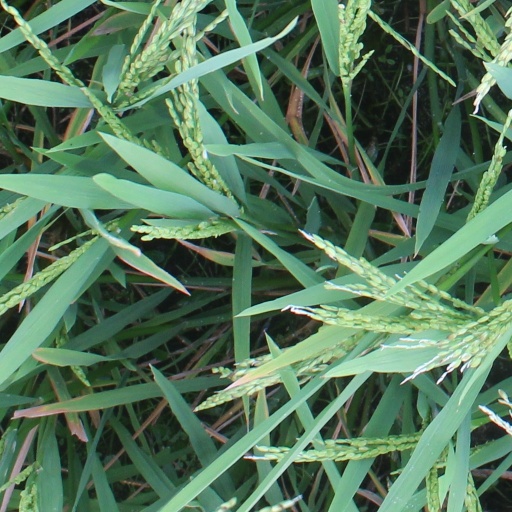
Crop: rice